Foyers hydropower schemes

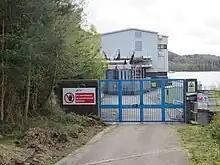
The 300 MW power station with the transformers in front of it

Edmund Nuttall Ltd won the contract for the surge shaft, the high pressure tunnels, the power house and lower control works. The contract for the low pressure tunnel was awarded to Duncan Logan Construction, but they went bankrupt after six months on site, and Nuttall's took over this part of the project as well. The reversible turbines were supplied by Boving and Company, at a cost of nearly £2 million. The surge shaft was nearly tall and in diameter when completed. It was lined with concrete, which was achieved in a single pour by working 24 hours a day for 21 days, and using a hydraulically operated climbing shutter. Initial plans for routing the 275kV power lines away from the station were altered after there were objections to the route, and following a public enquiry, the switching station was located some further along Loch Ness, with the cables buried underground between the power station and the switching station.